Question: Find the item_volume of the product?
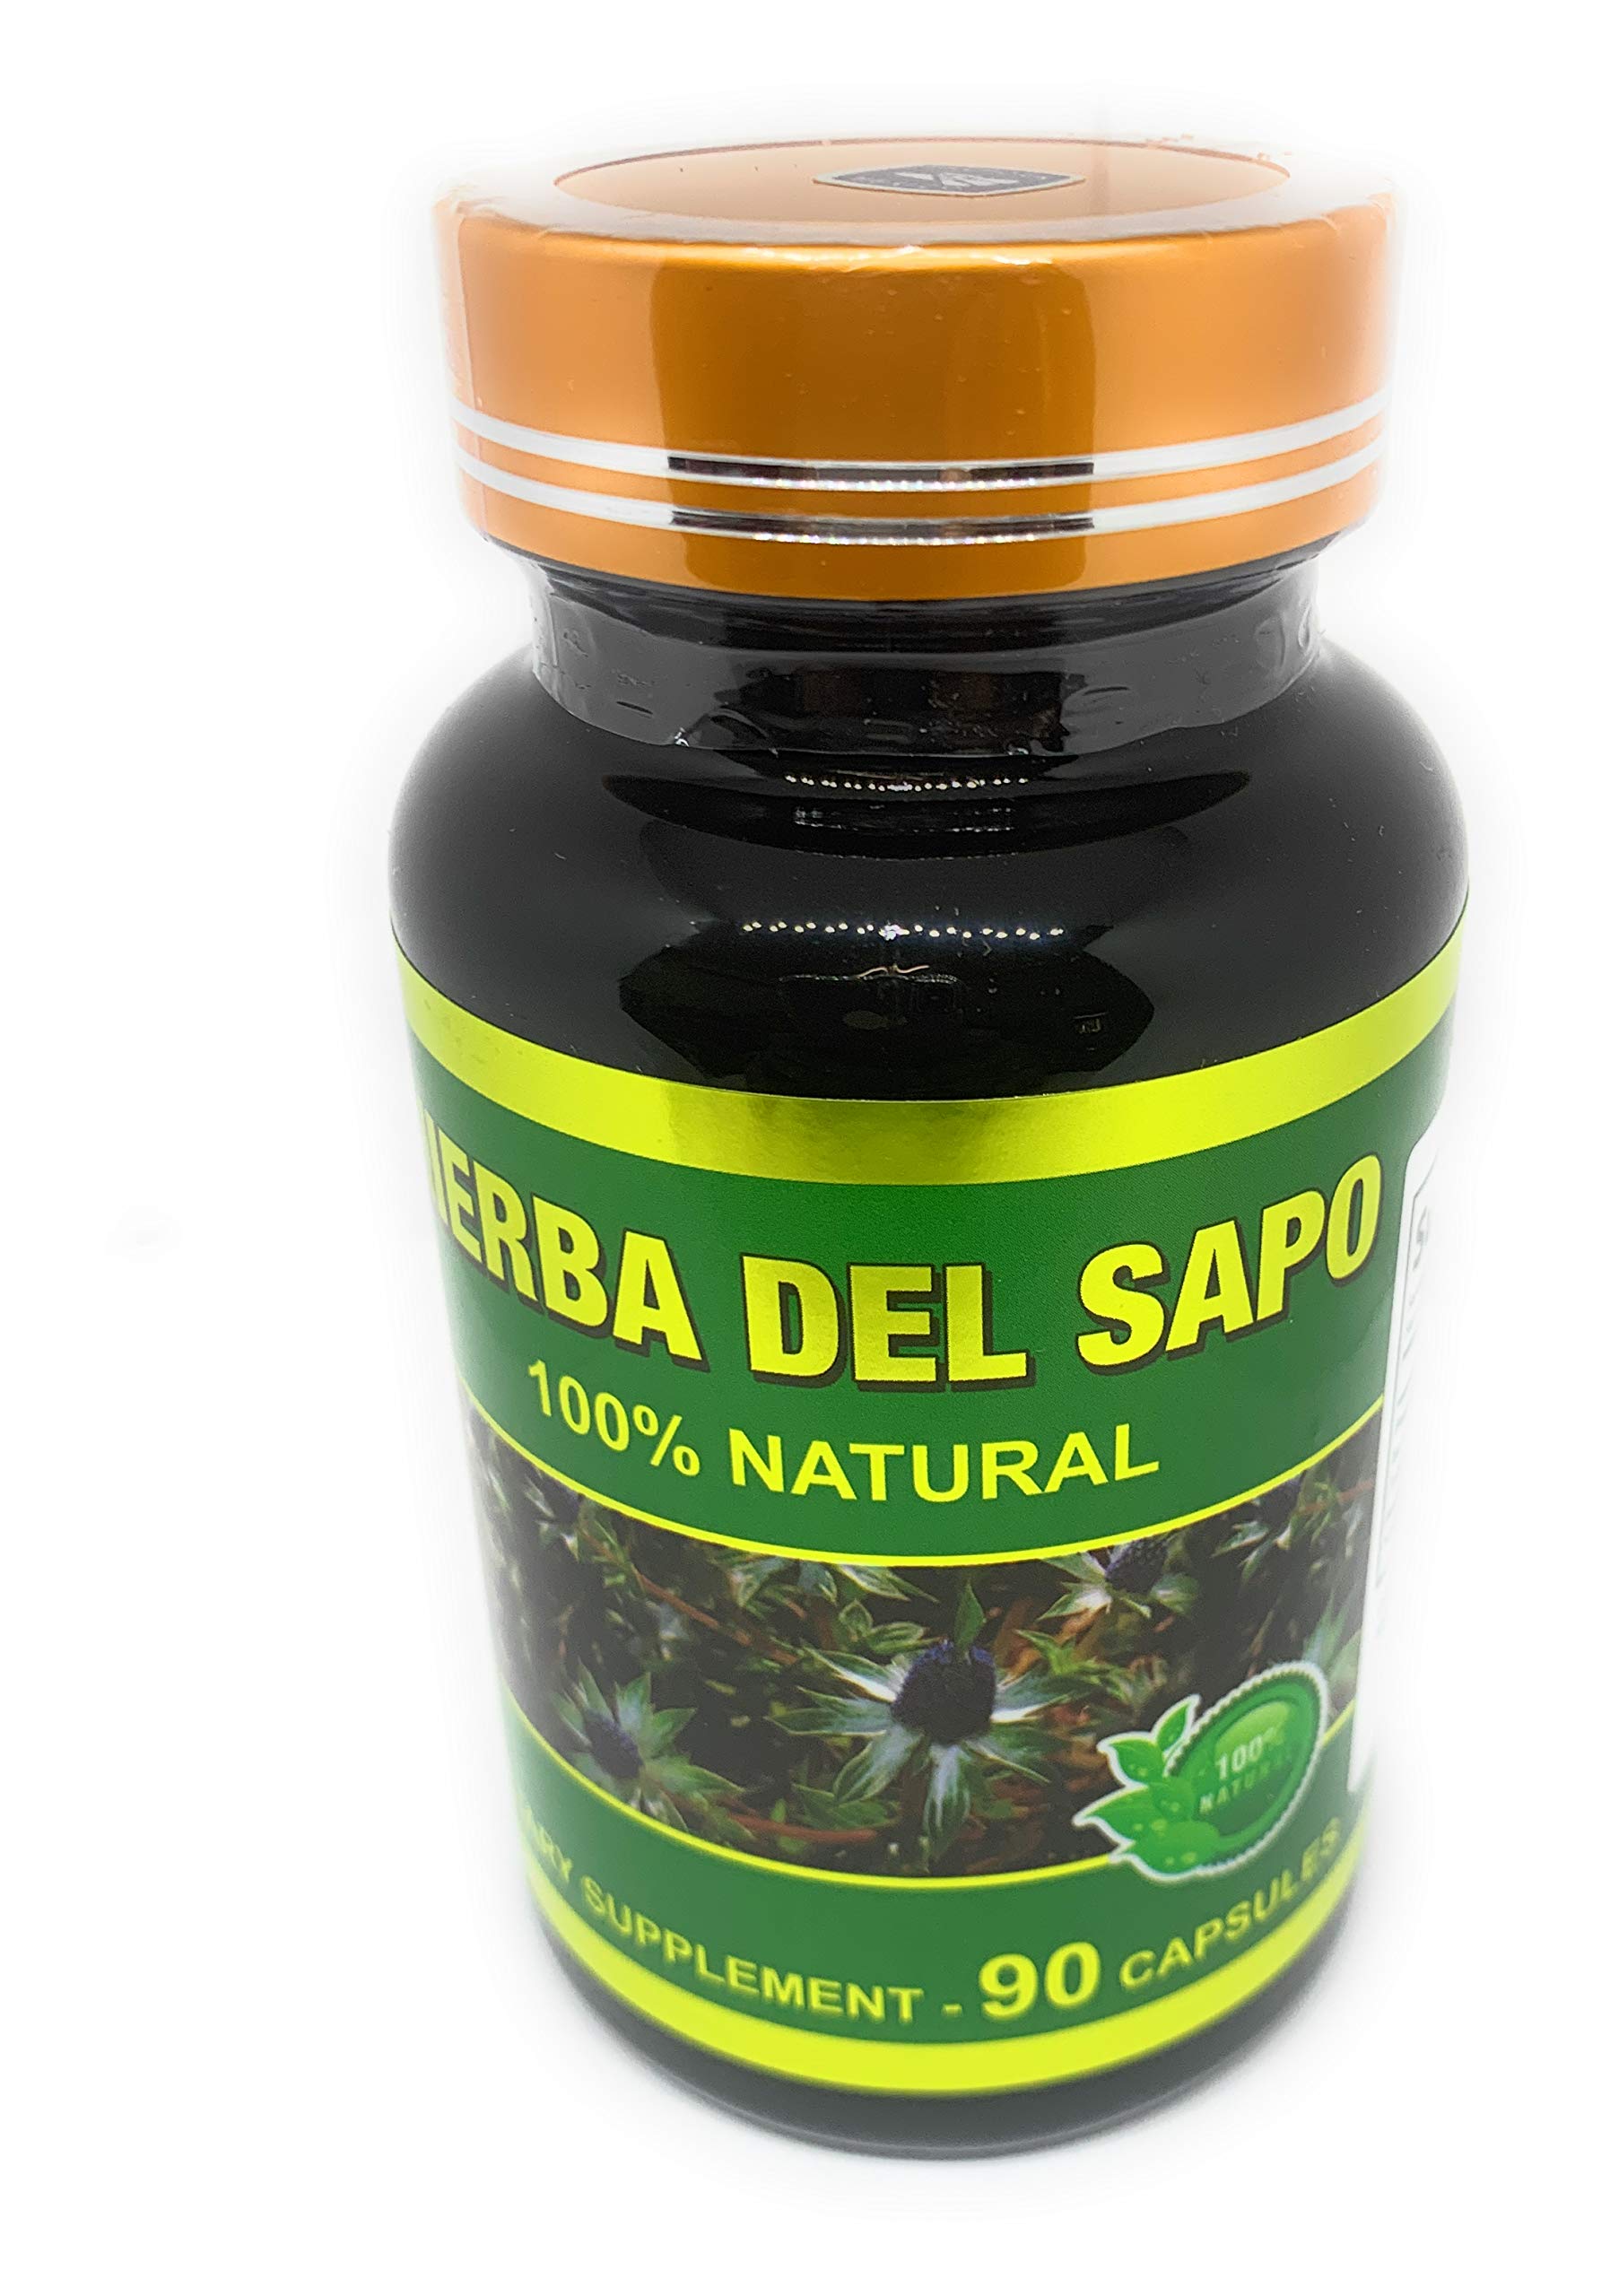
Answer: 100.0 decilitre